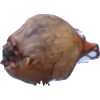
Label: onion